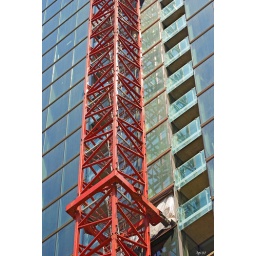
Crane building new condo tower designed by Helmut Jahn